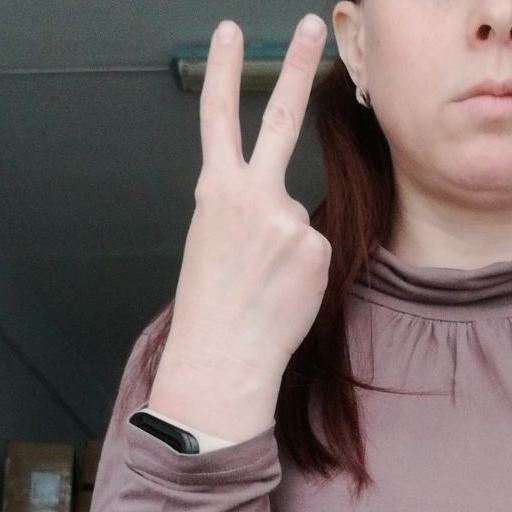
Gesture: peace_inverted